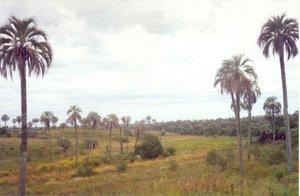
Le Butia yatay Becc., ou Butia argentin, est un palmier qui appartient à la famille des Arécacées et au genre Butia.